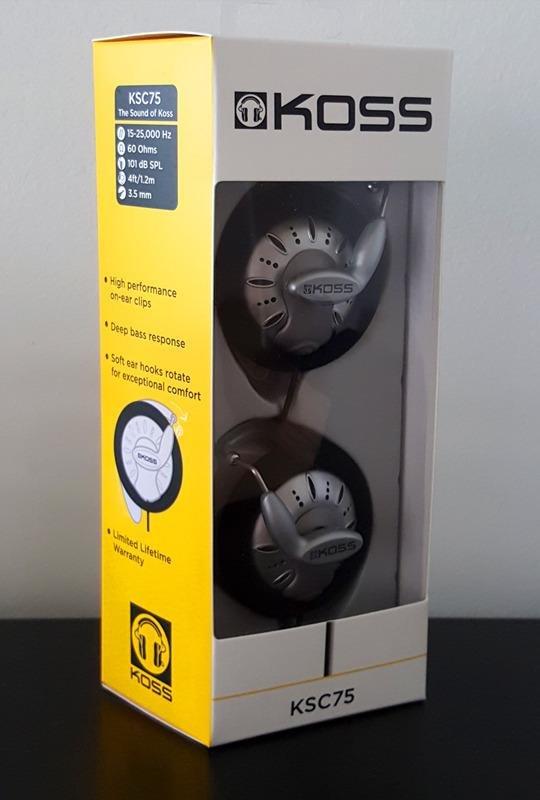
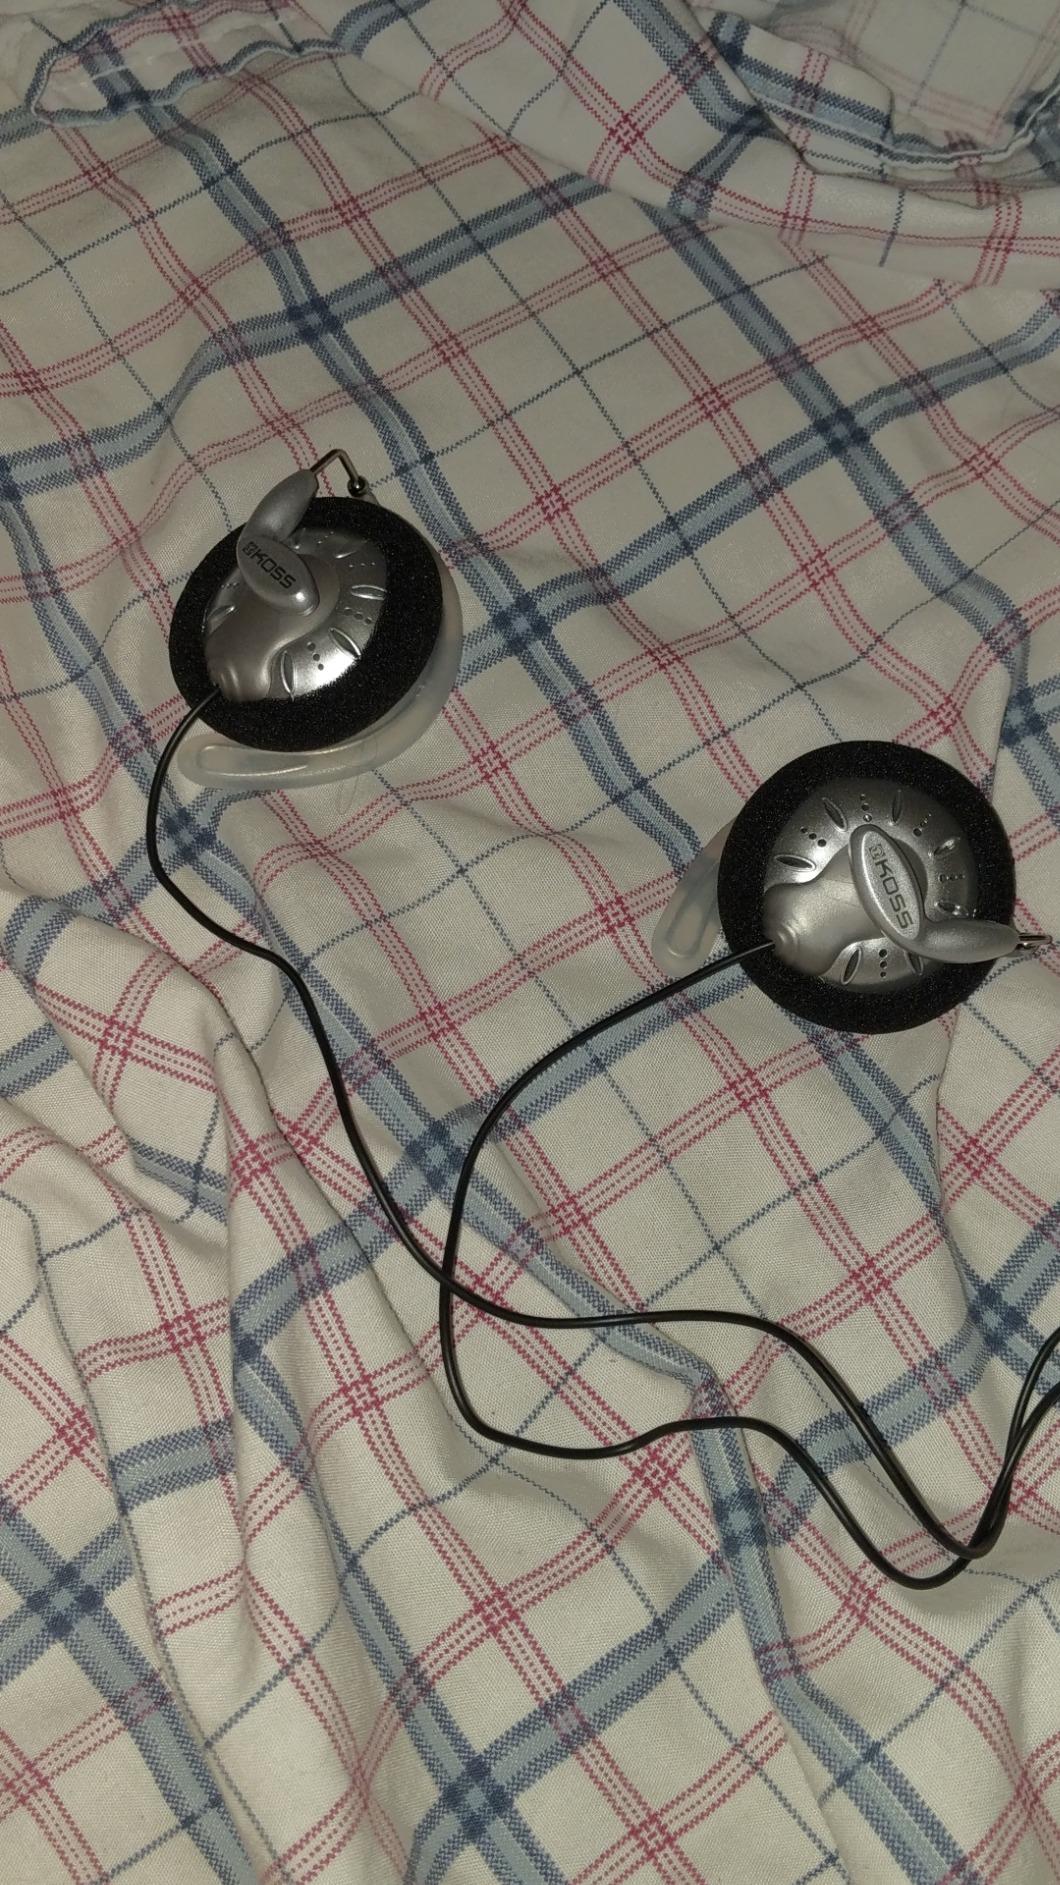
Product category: headphones
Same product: yes